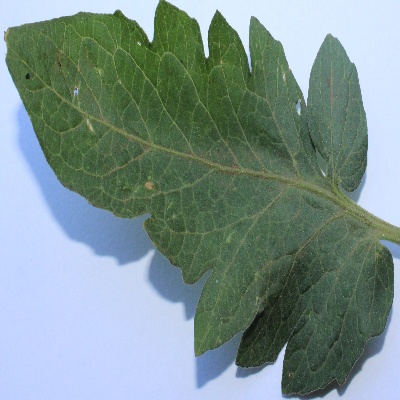
Crop: Tomato
Condition: leaf curl